Short Tails

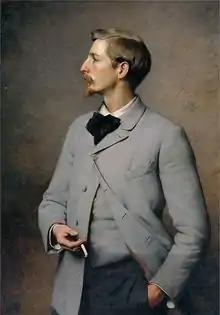
An example of a fashionable short tailed jacket coat of the kind worn by the gang members of the Short Tails.

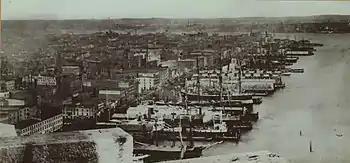
The Short Tails territory was around Corlear's Hook, Lower East Side, New York City from the 1880s-1890s, in a photograph, circa 1876.

In the 2014 film "Winter's Tale" the Short Tails and the Dead Rabbits gangs are featured prominently as well as in the 1983 Mark Helprin novel of the same name.